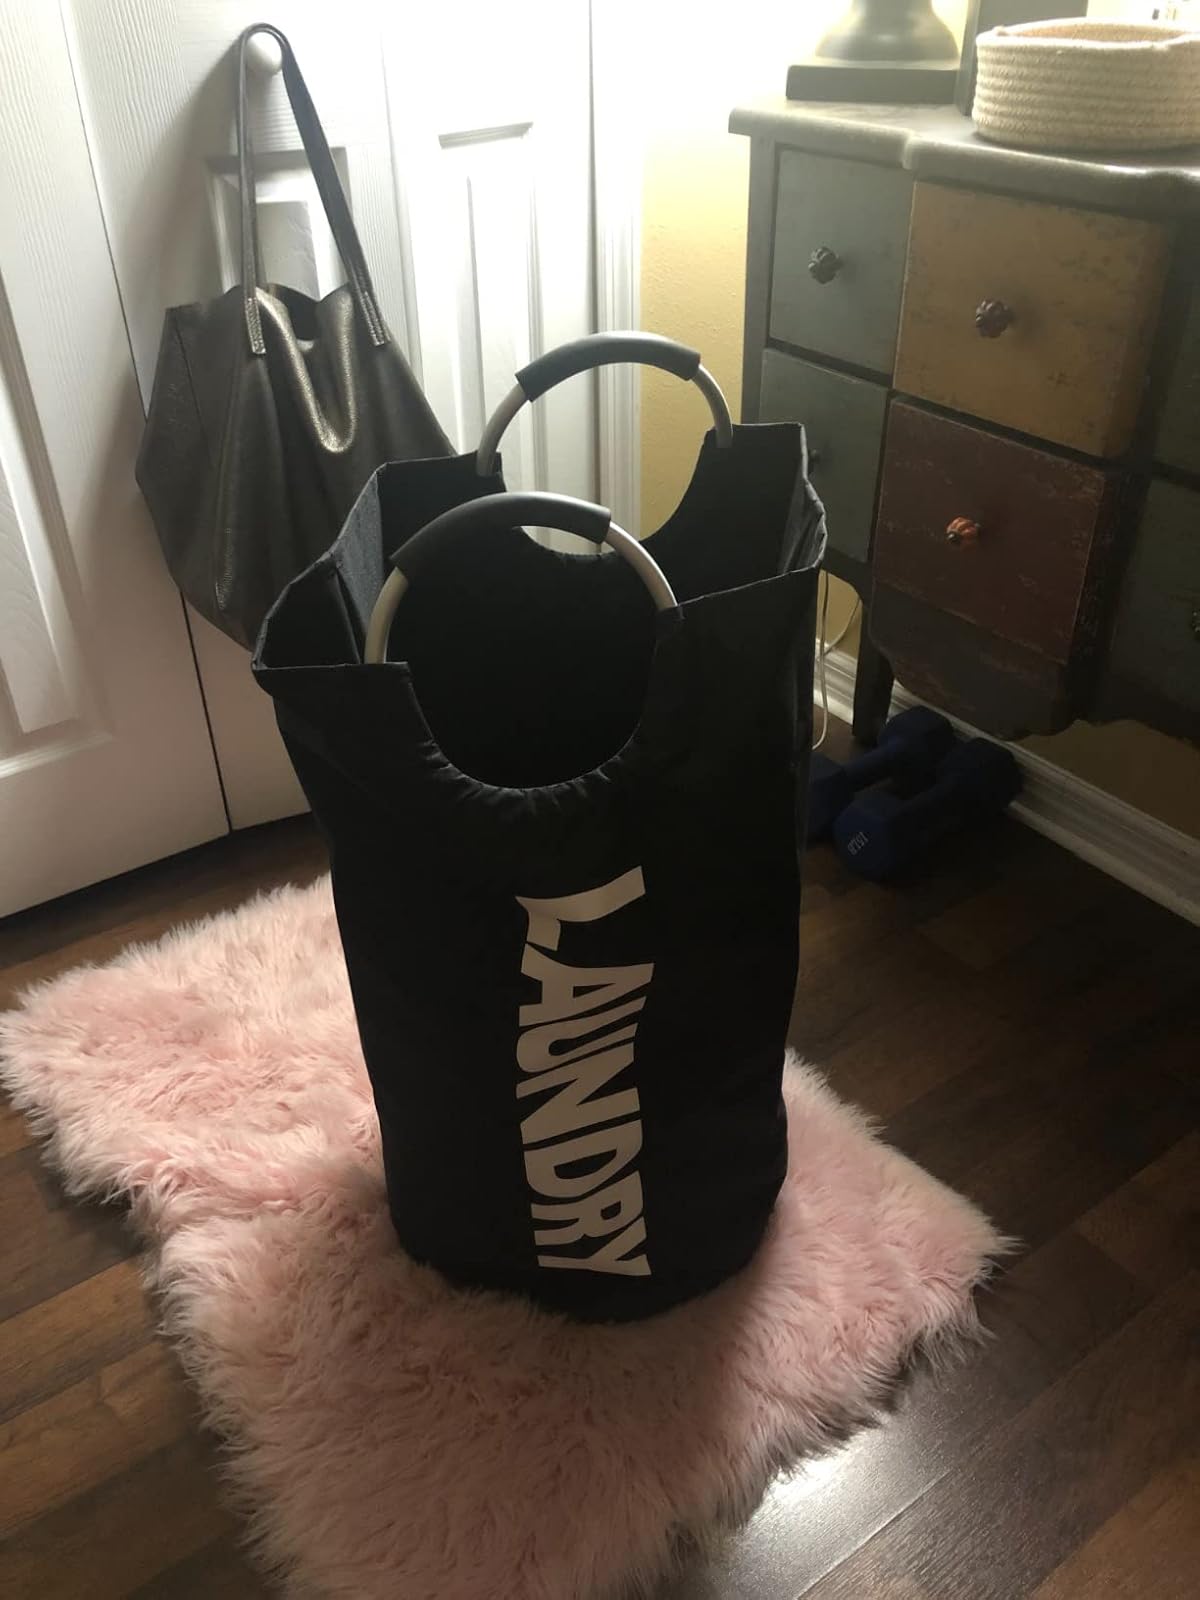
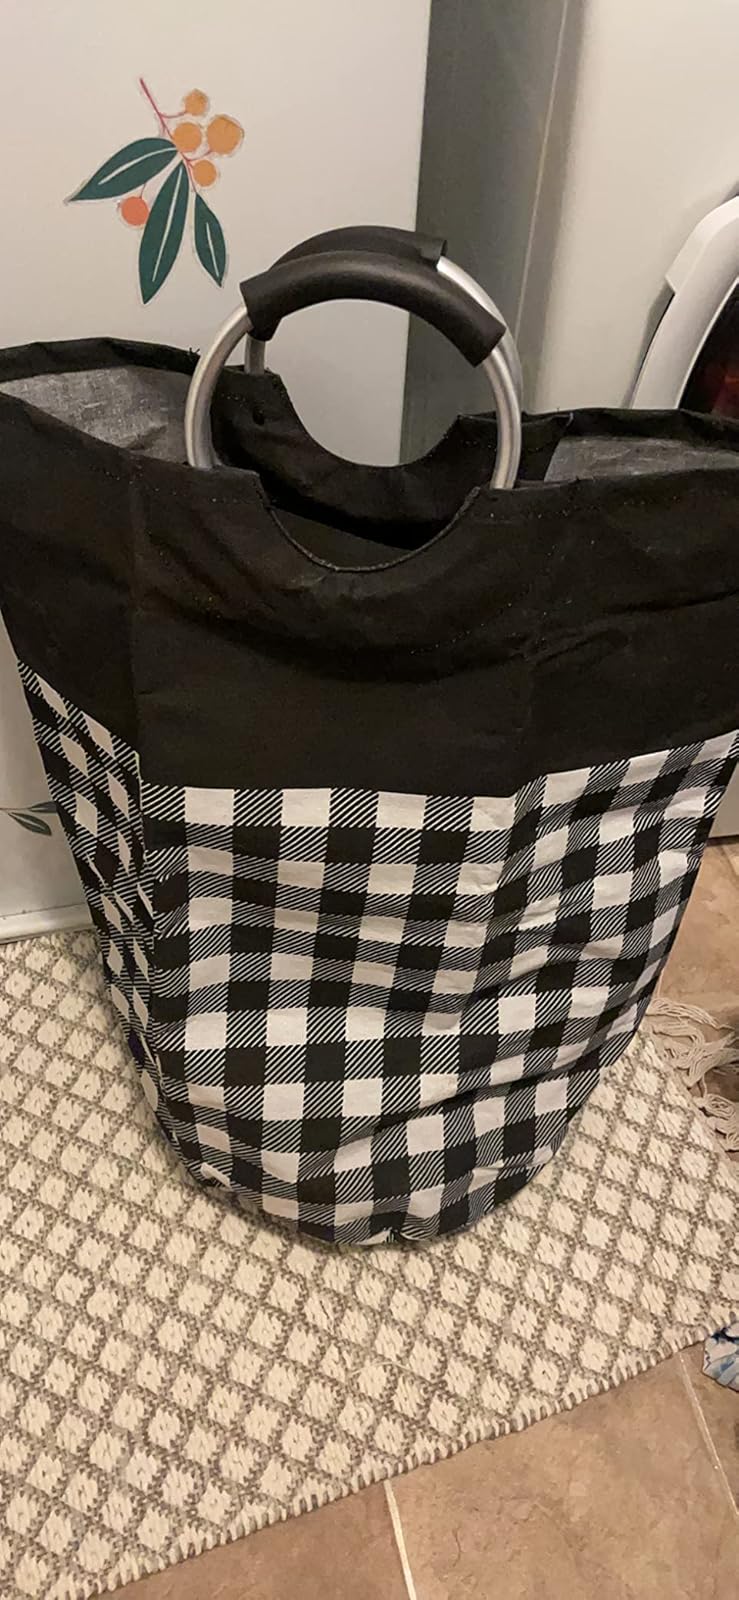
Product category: items_hamper
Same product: no